William, Baron de Bush

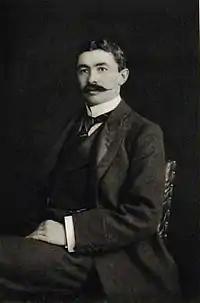
The Baron de Bush c.1894-95

William Ernest Bush (1861–1903) aka the Baron de Bush, was the only Freiherr von Bush of Saxe-Coburg-Gotha. He was husband of the opera singer Pauline Joran, and father of Paulise de Bush, who became the "Baby Baroness" following his death in a railway accident in 1903.